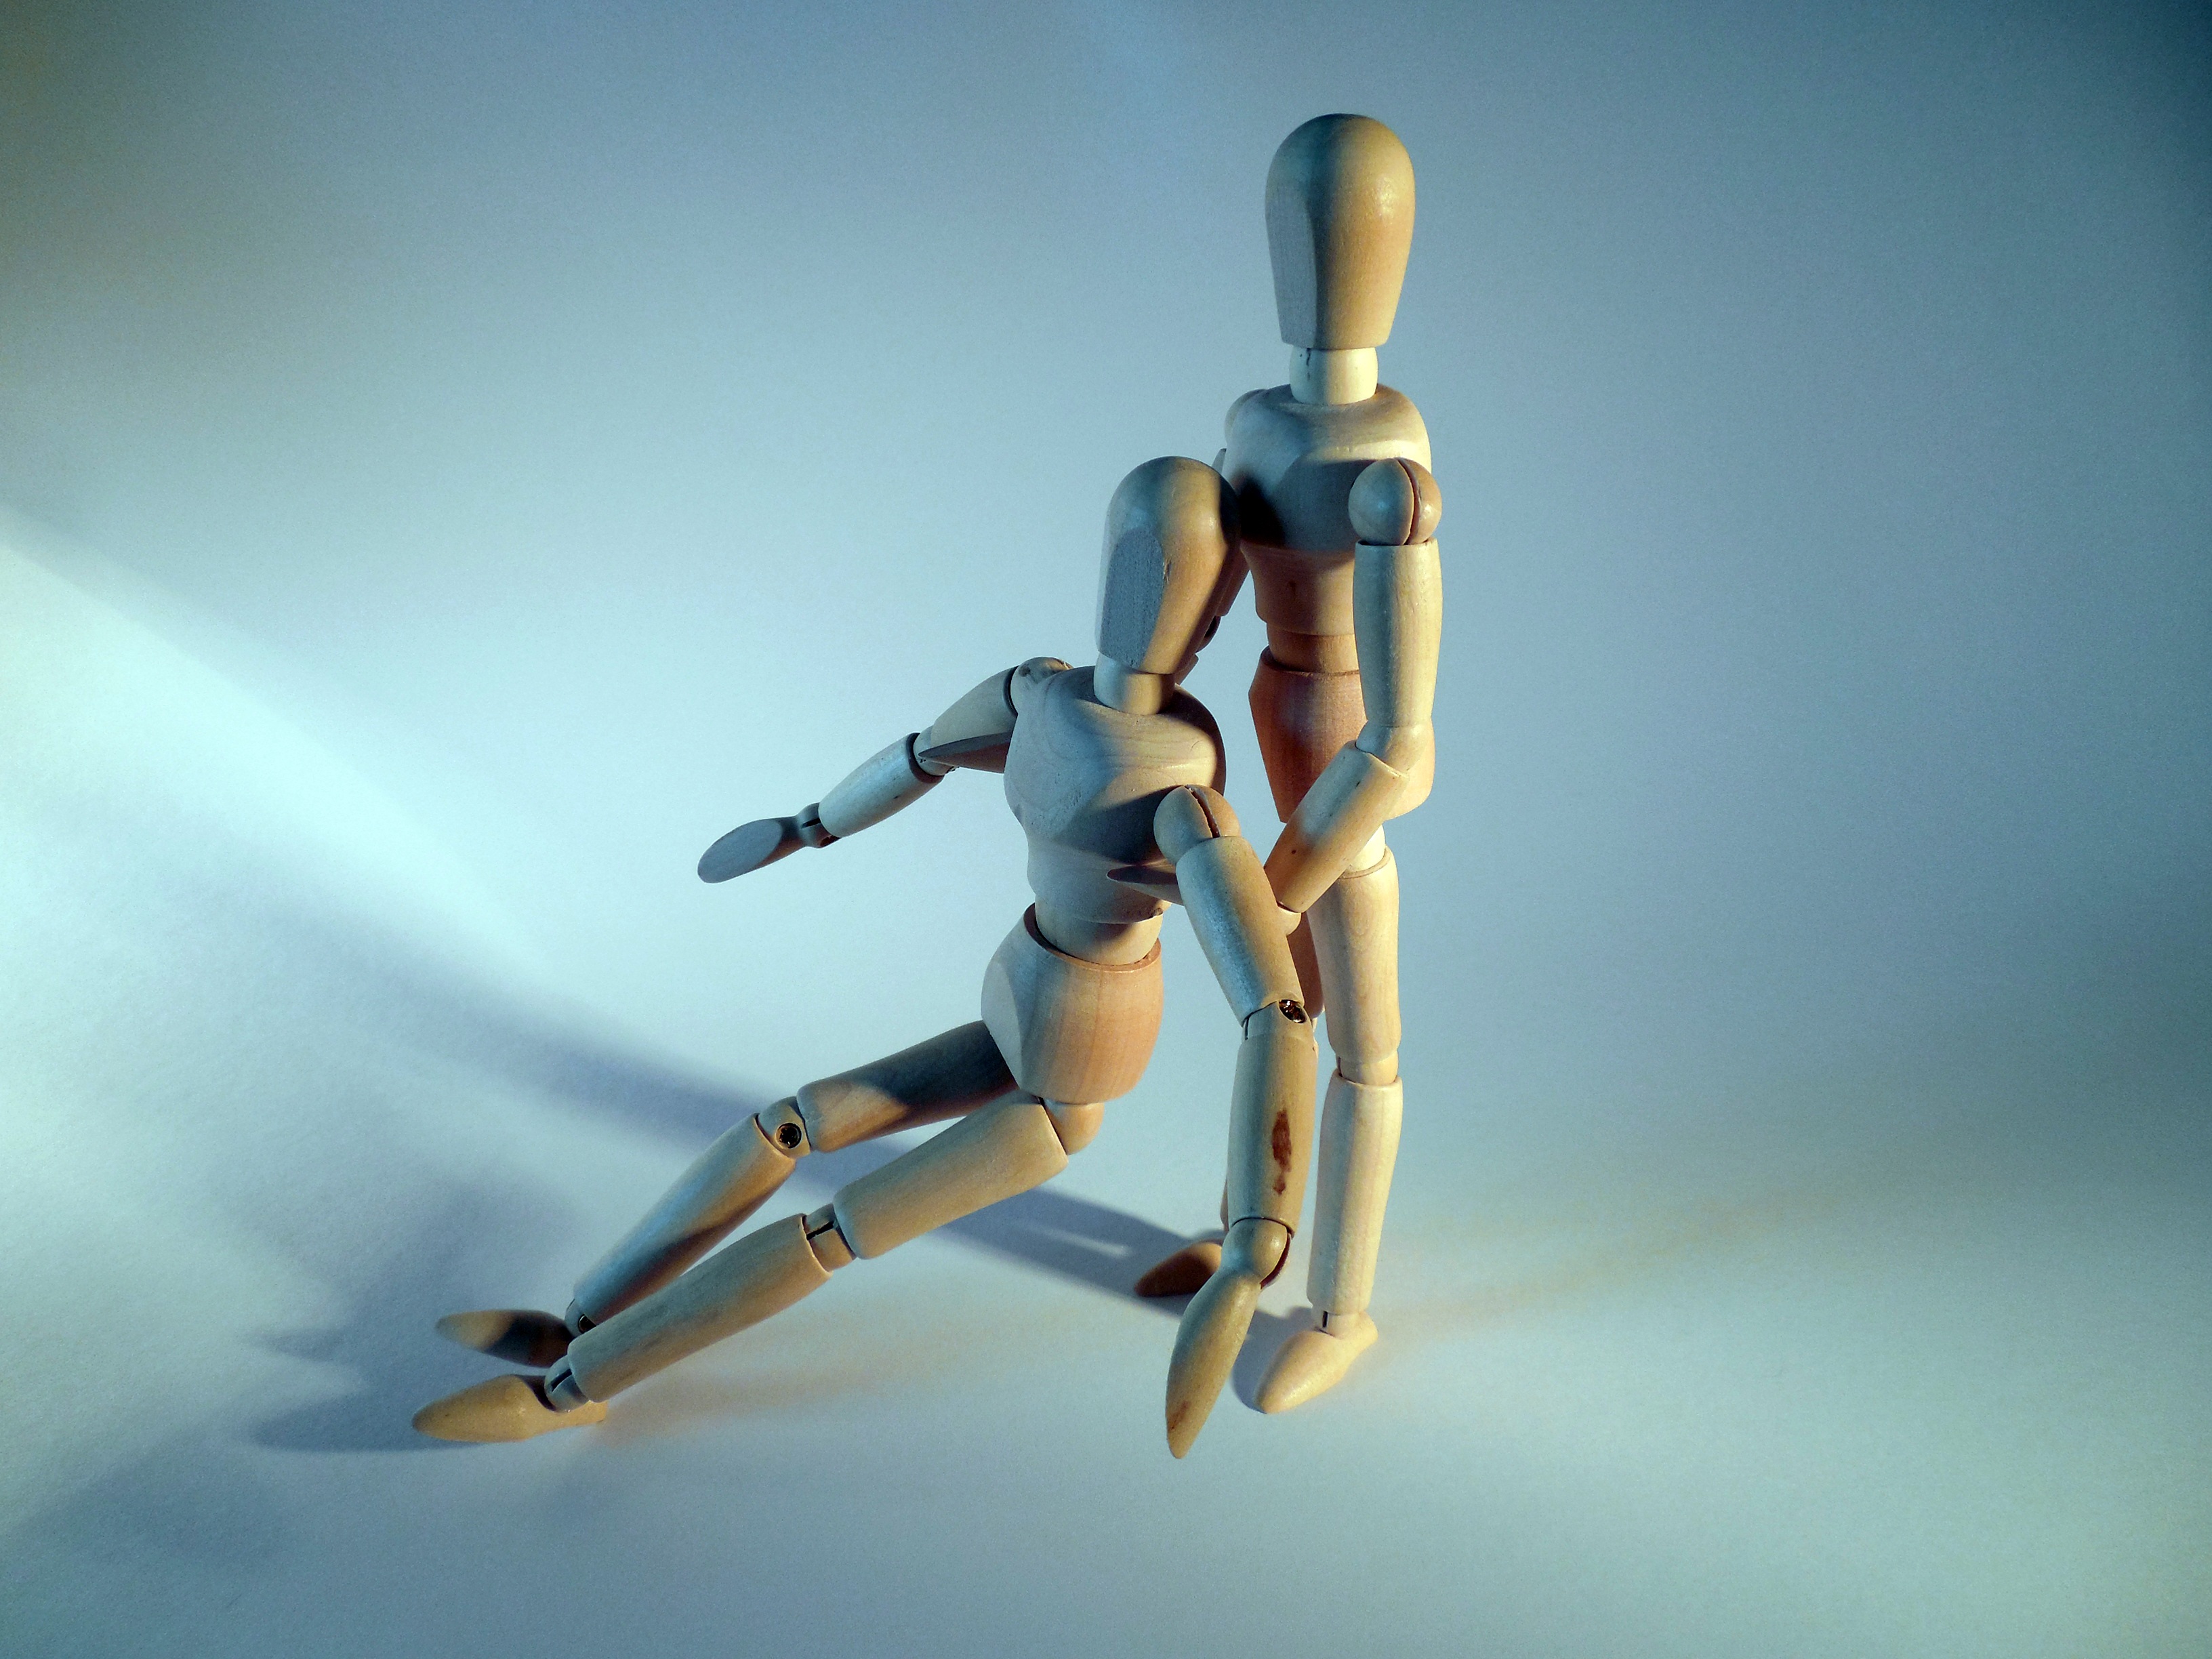
hand, jumping, toy, doll, figure, sports, accident, victims, save, supply, emergency, rescue, medic, wood doll, savior, first aid, patch up